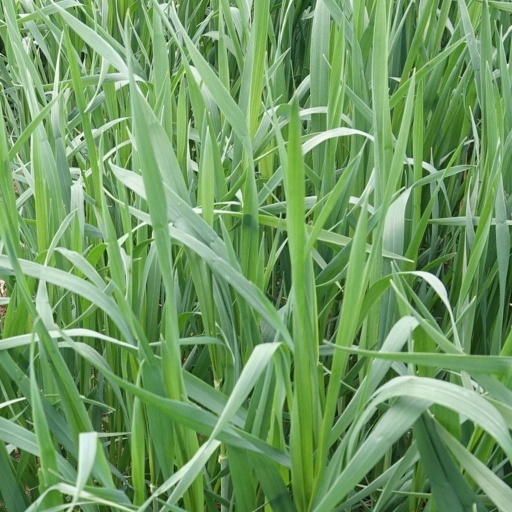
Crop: wheat